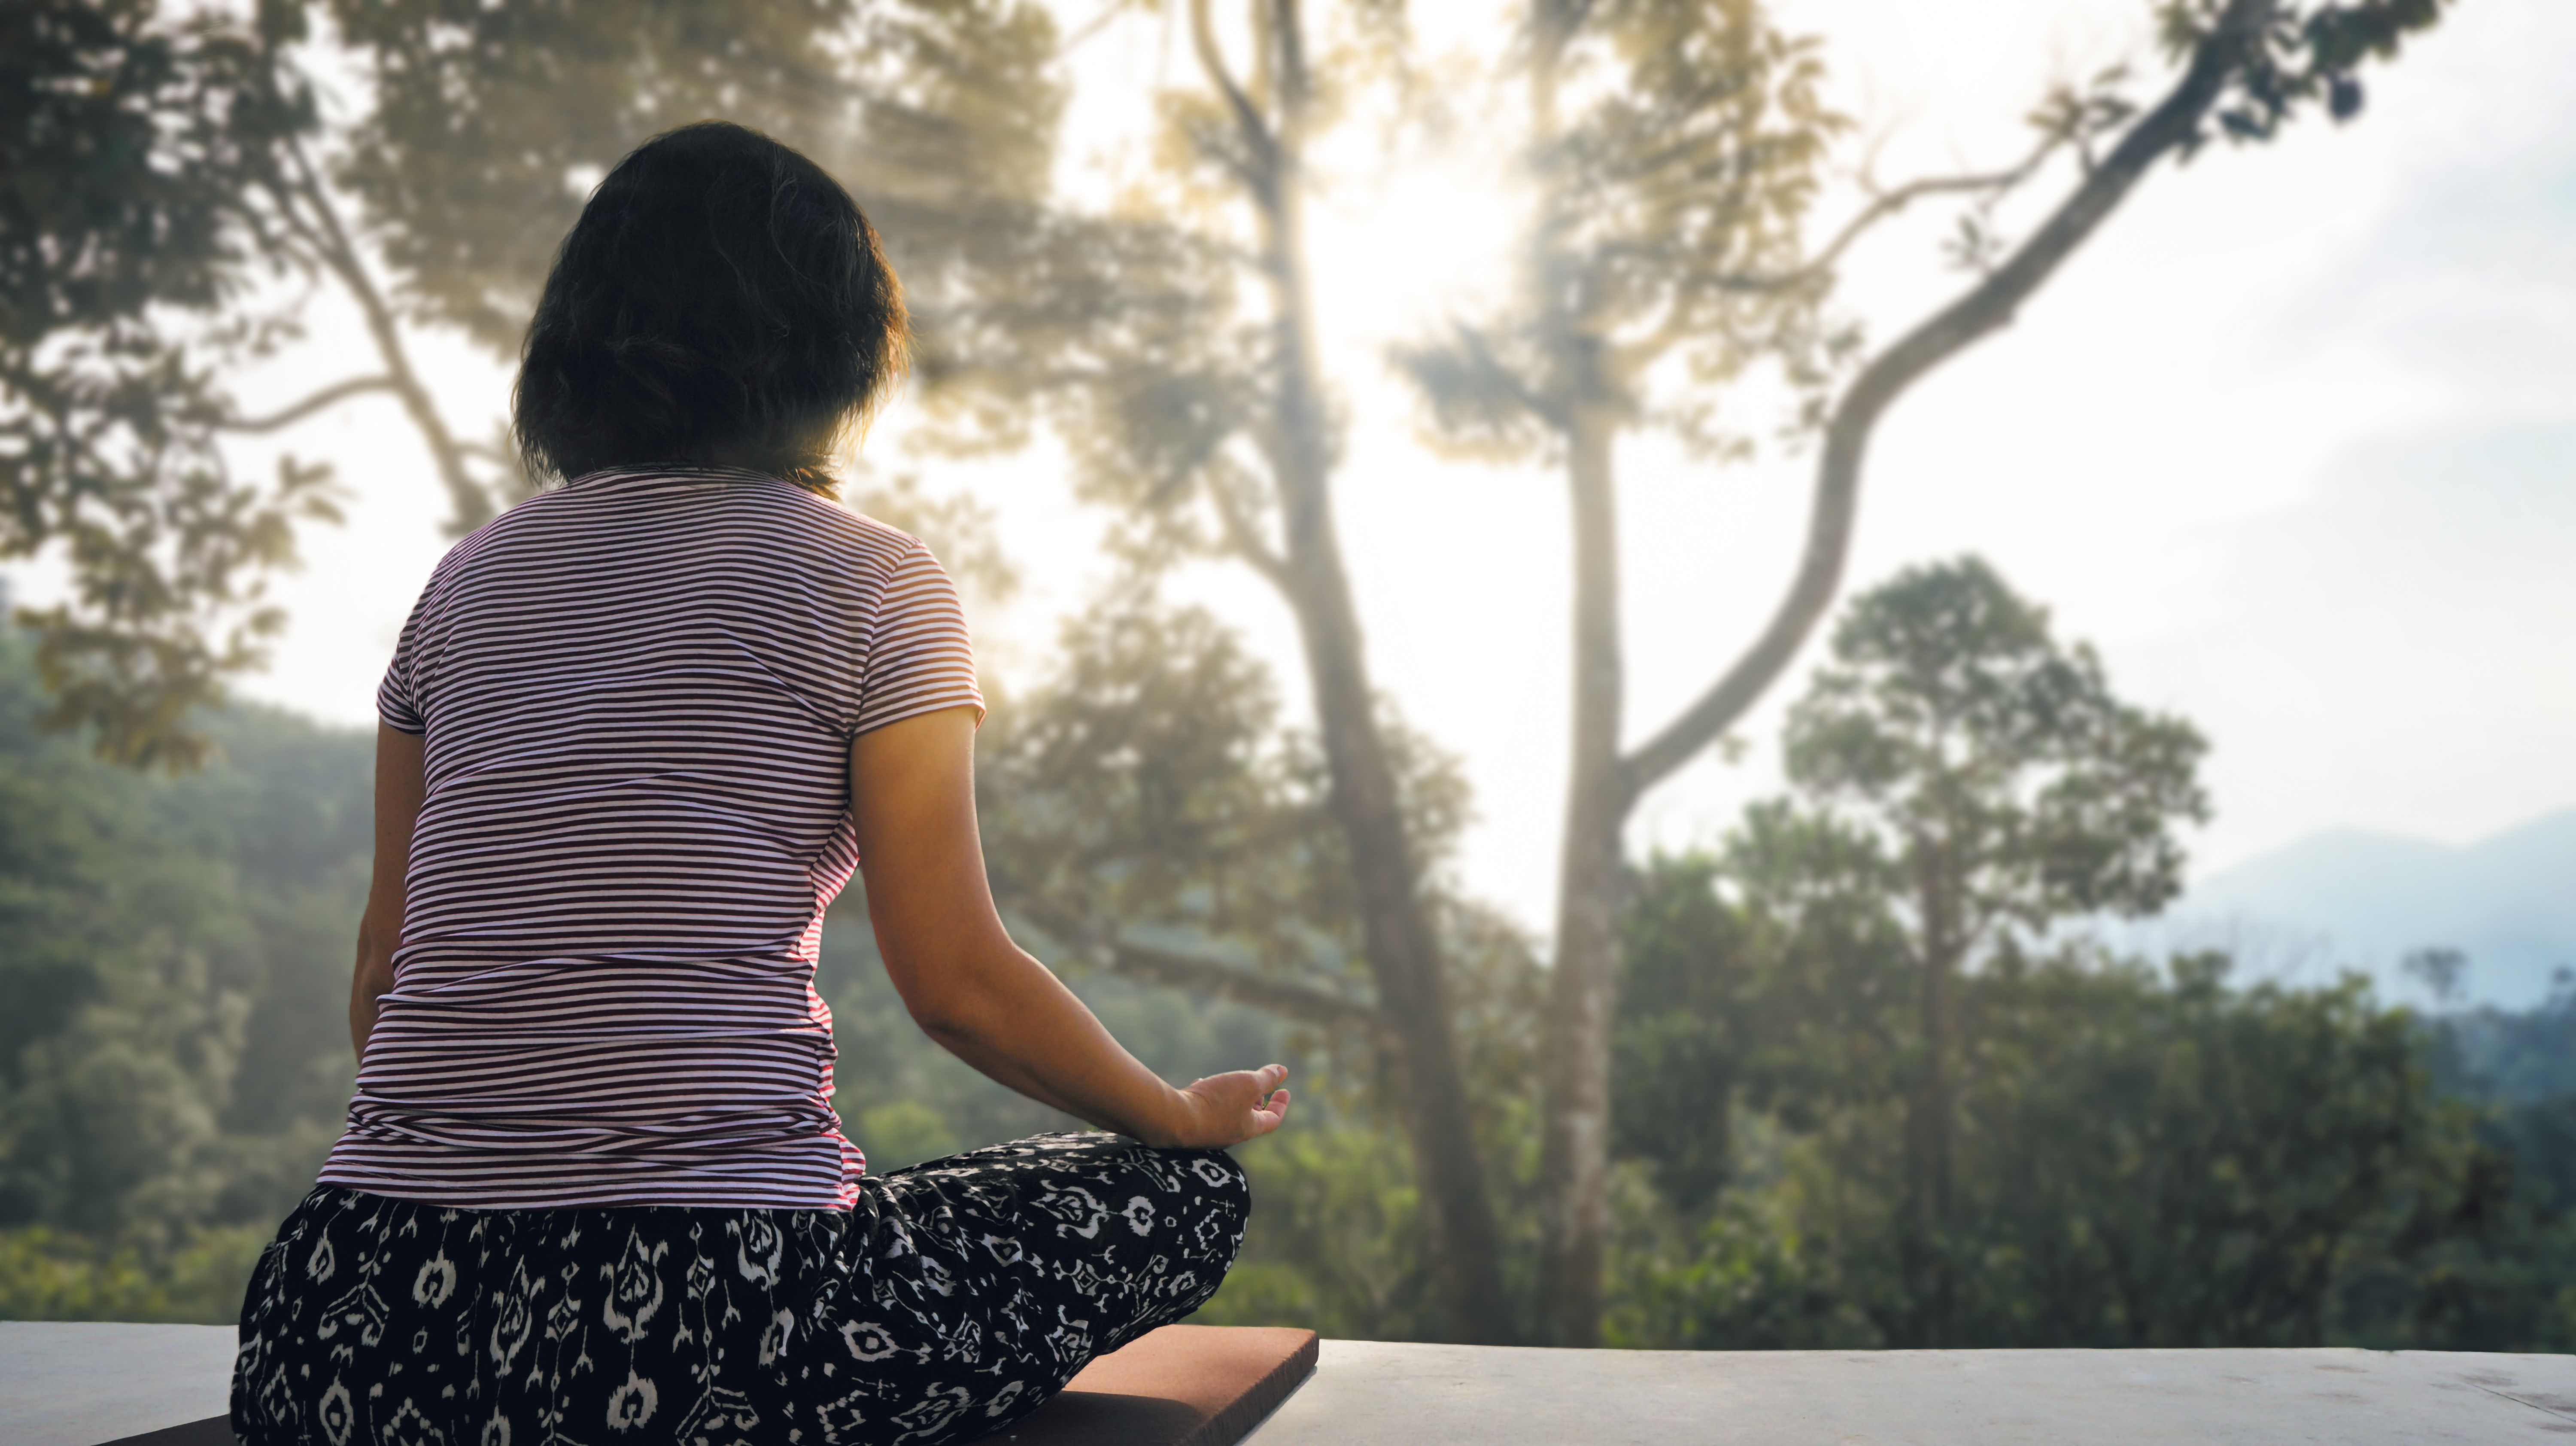
meditation, woman, buddhist, zen, calm, peace, shoulder, sky, People in nature, tartan, human body, flash photography, tree, happy, sunlight, waist, wood, knee, grass, street fashion, leisure, thigh, plaid, summer, black hair, Tints and shades, long hair, human leg, t shirt, eyewear, sitting, brown hair, landscape, forest, reflection, pattern, denim, backlighting, shadow, child, back, portrait photography, photo shoot, top, model